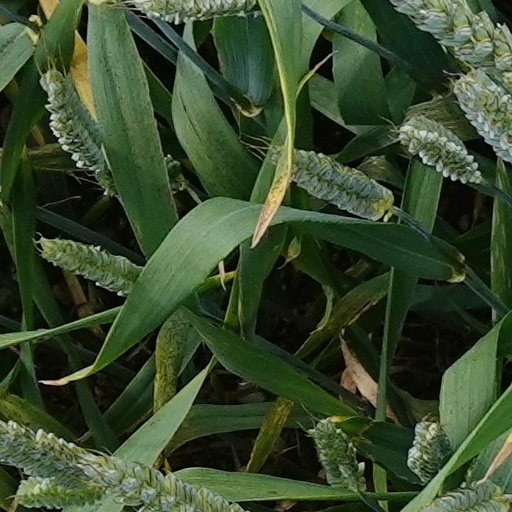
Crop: wheat